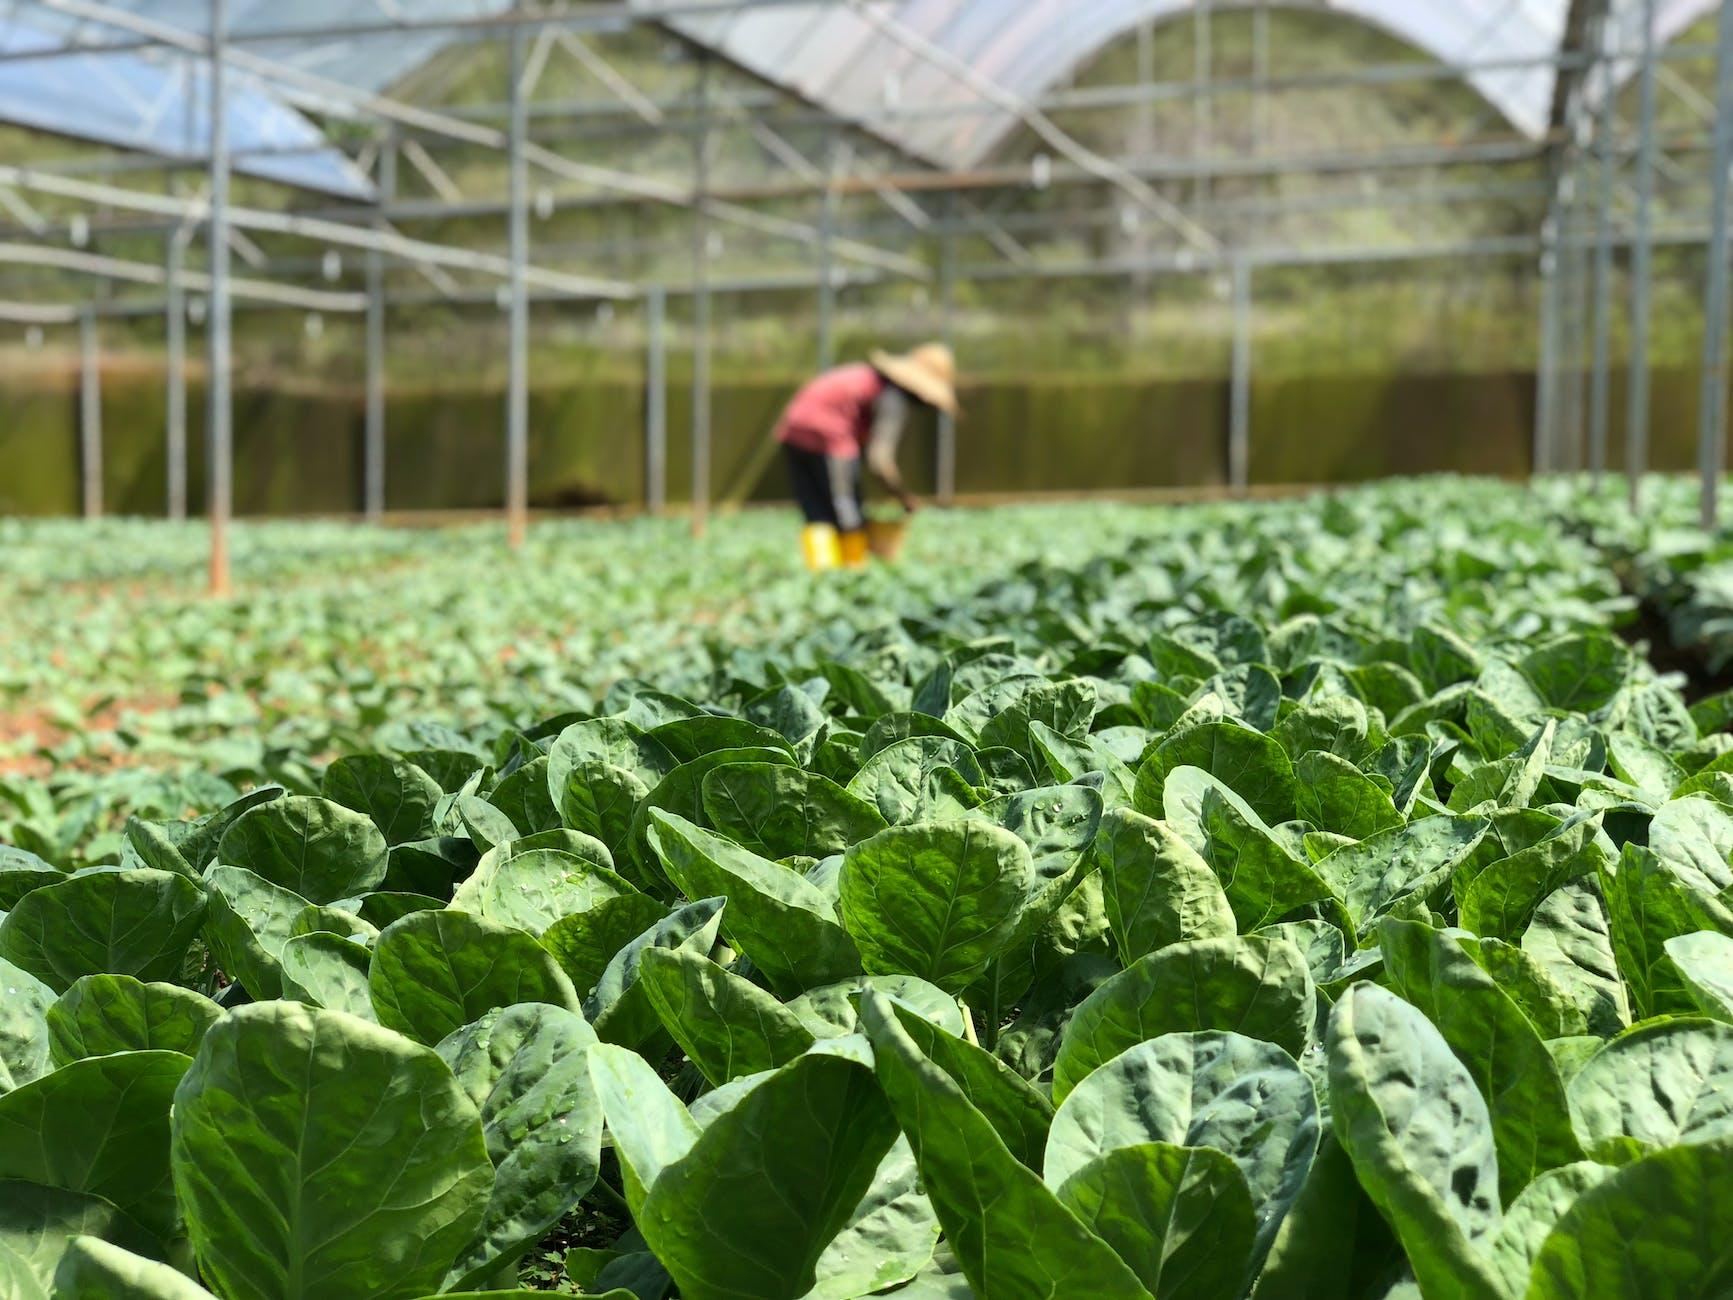
Chafu yenye paa la plastiki linalopitisha mwanga, mimea ya majani imepangwa kwa safu nadhifu ikiwa kwa afya na ustawi, mtu mmoja aliyevaa kofia na buti za manjano, anatembea katika safu akihudumia mimea.